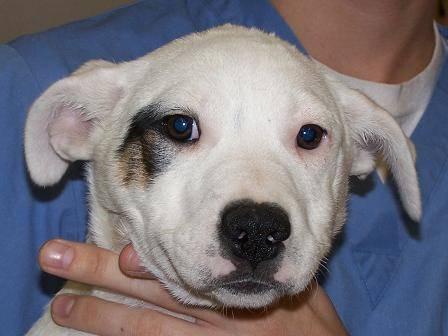
dog